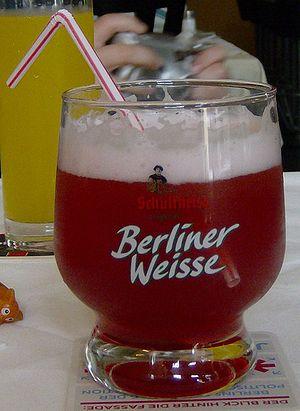
La bière allemande trouve son origine dans le haut Moyen Âge. Depuis des siècles, la bière fait partie de la culture et de la gastronomie allemande, et le pays est constellé de Bierpalast, de Biergarten, de Bierstube, de Bierkeller, de Bierhaus et Bierzelt que l'on retrouve lors des nombreuses fêtes de la bière.